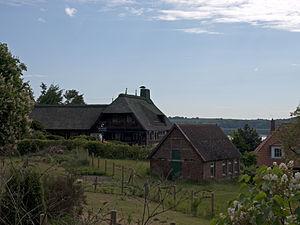
Pogeez est une commune de l'arrondissement du duché de Lauenbourg au sud de Lübeck.